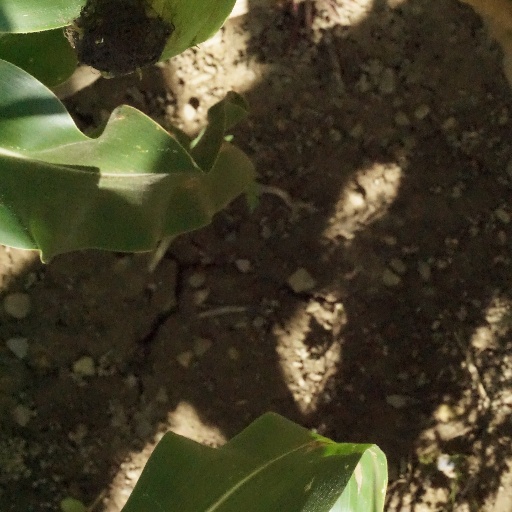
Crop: maize; corn